Royston Brooks

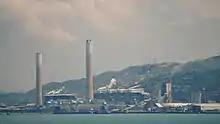
The Castle Peak Power Station was one of Brook's projects

As an engineer, his career was largely associated with China Light and Power Company (CLP) in Hong Kong. In the early 1970s, he was a projects engineer at CLP. A few years later, he became the chief projects engineer of the engineering projects department. By the mid-1980s, he had been further promoted to become the divisional manager of engineering of the engineering division, a post he held until he left CLP in 1988. During his time with CLP, he was responsible for a number of major capital projects, which included the Castle Peak Power Station, the Tsing Yi "B" Power Station and the CLP System Control Centre in Tai Po, etc. While in Hong Kong, he also became a Member of the Hong Kong Institution of Engineers (MHKIE) and was later elected a Fellow (FHKIE).